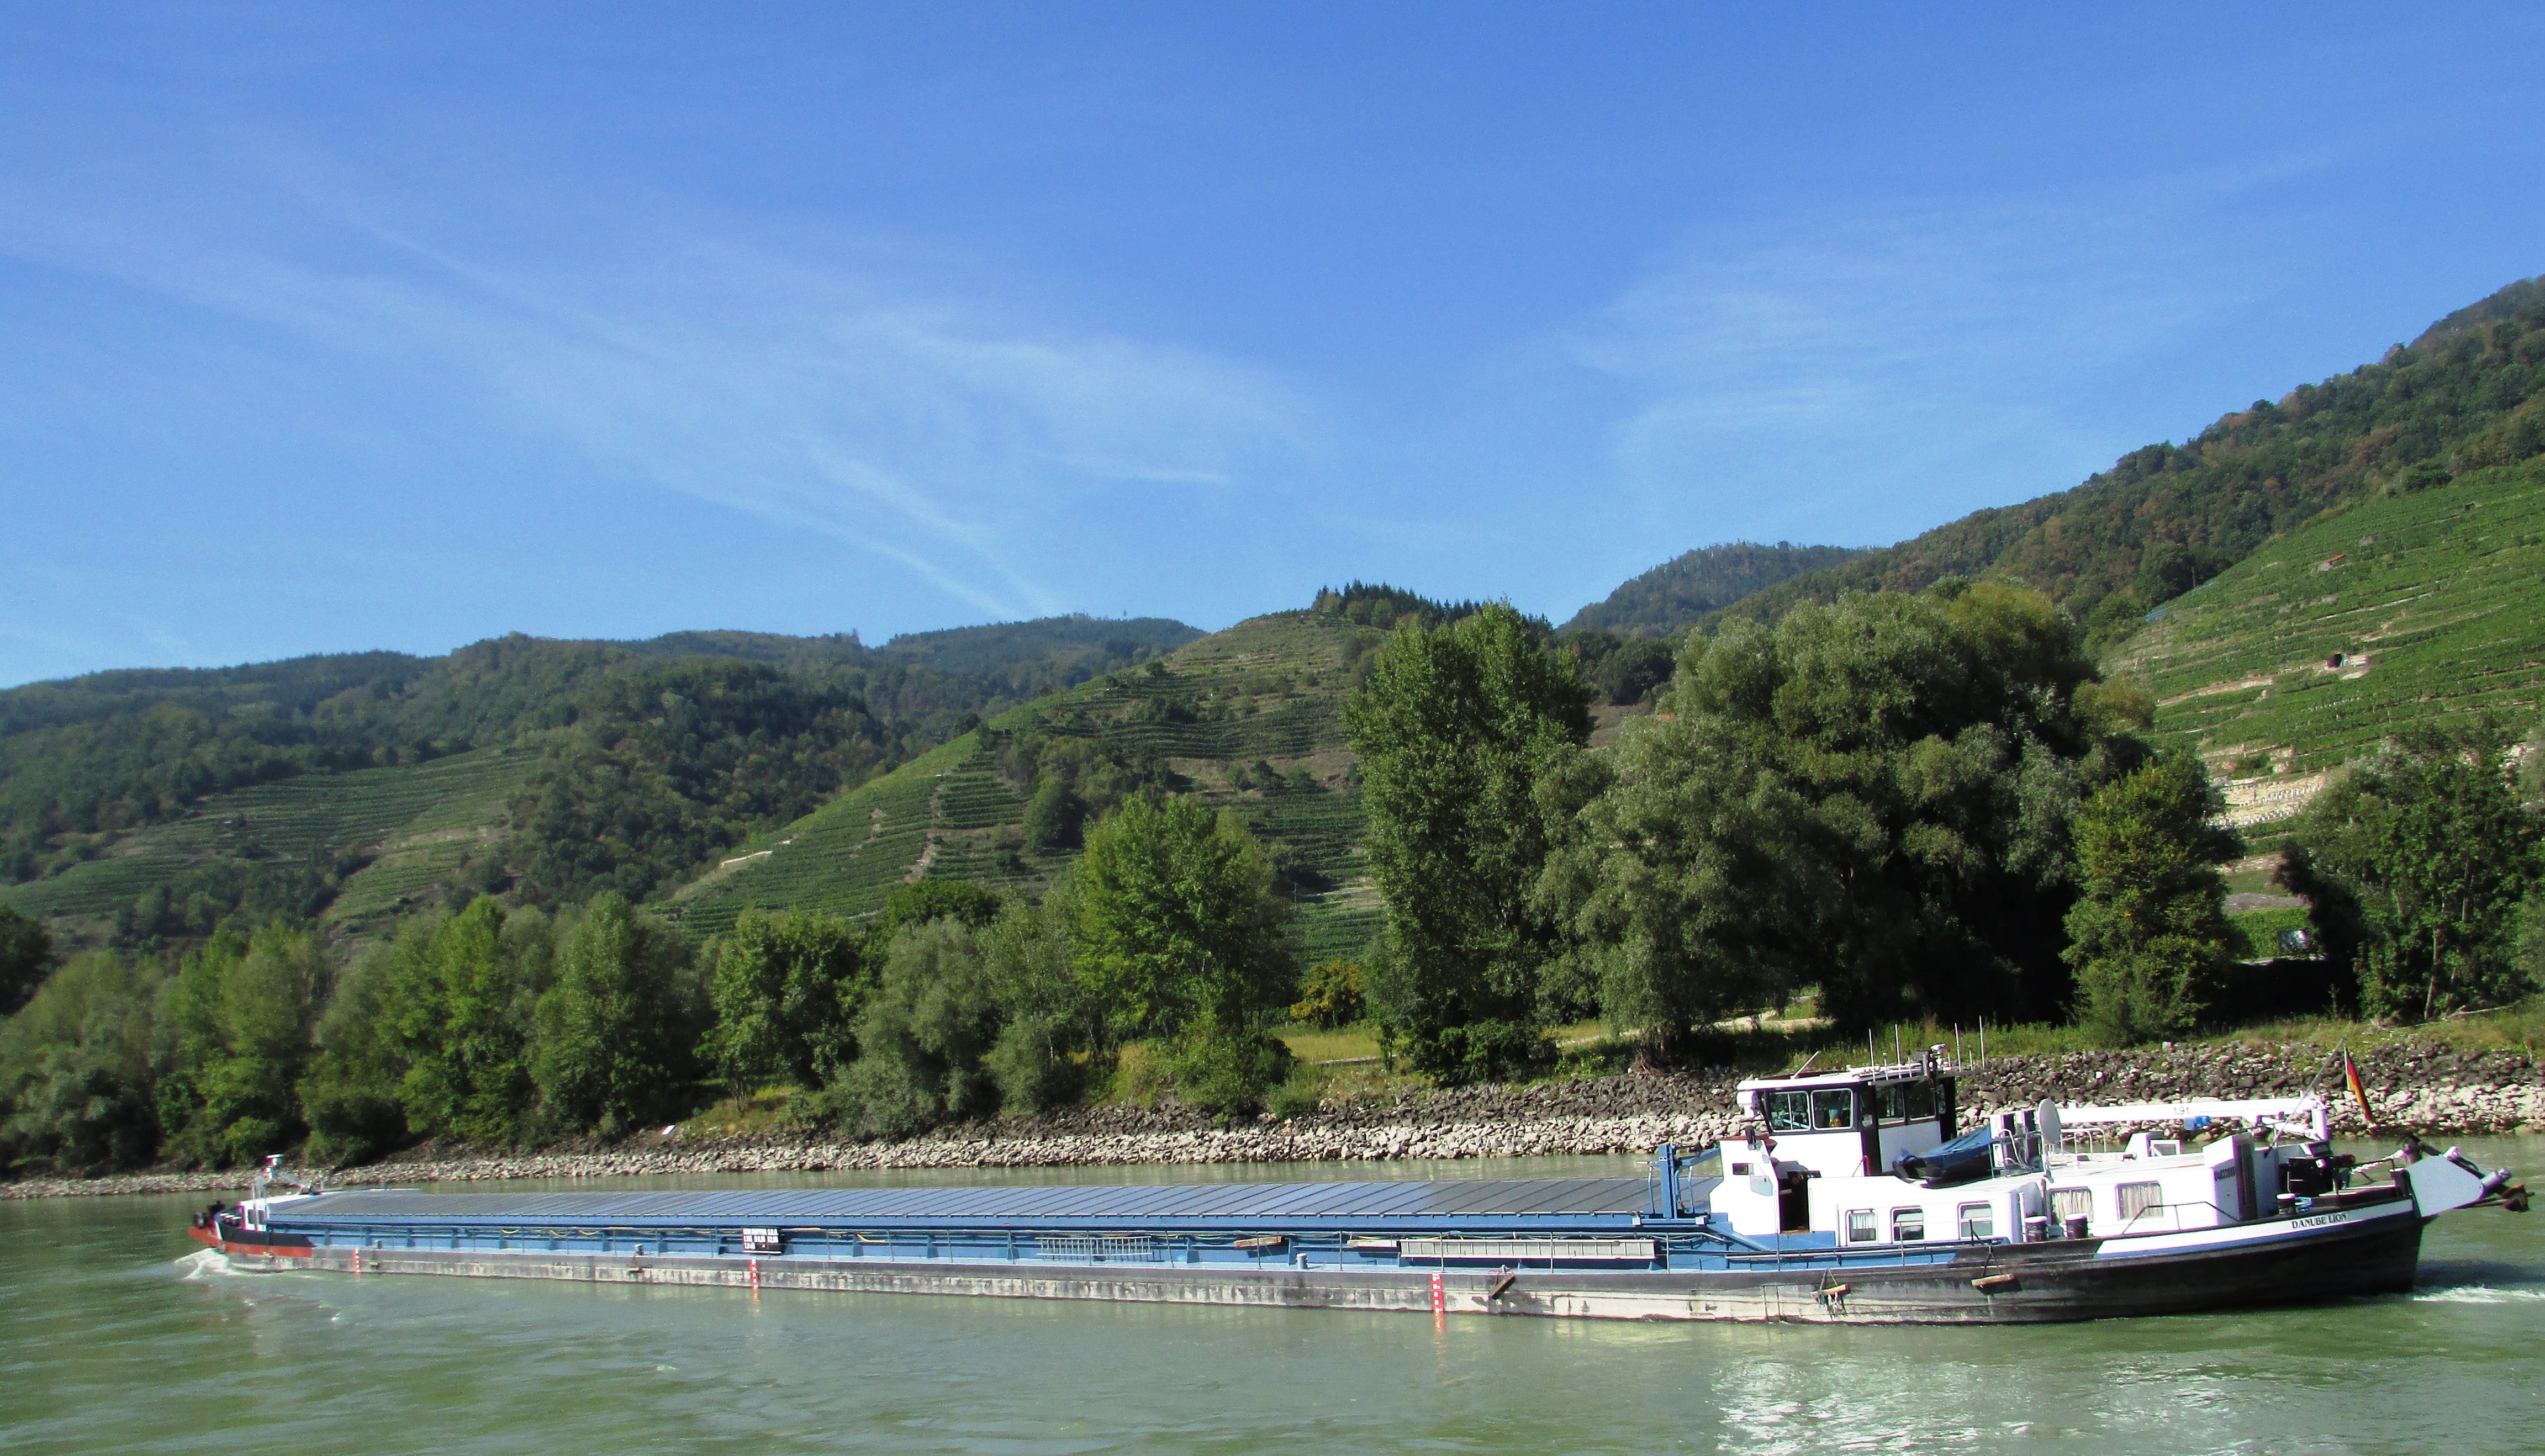
sea, boat, lake, river, vehicle, bay, fjord, austria, boating, shipping, loch, danube valley, wachau